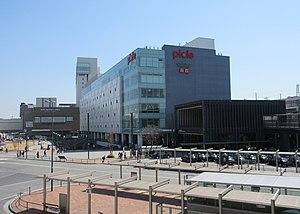
La gare d'Himeji est une gare ferroviaire localisée dans la ville d'Himeji, dans la préfecture de Hyōgo au Japon. La gare est exploitée par la compagnie JR West, sur la ligne Sanyō, ainsi que sur la ligne Shinkansen Sanyō et des deux autres lignes les lignes Bantan et Kishin. Elle est le terminus fictif de la ligne JR Kobe. La gare se situe au cœur de la ville et son numéro de gare est JR-A85.